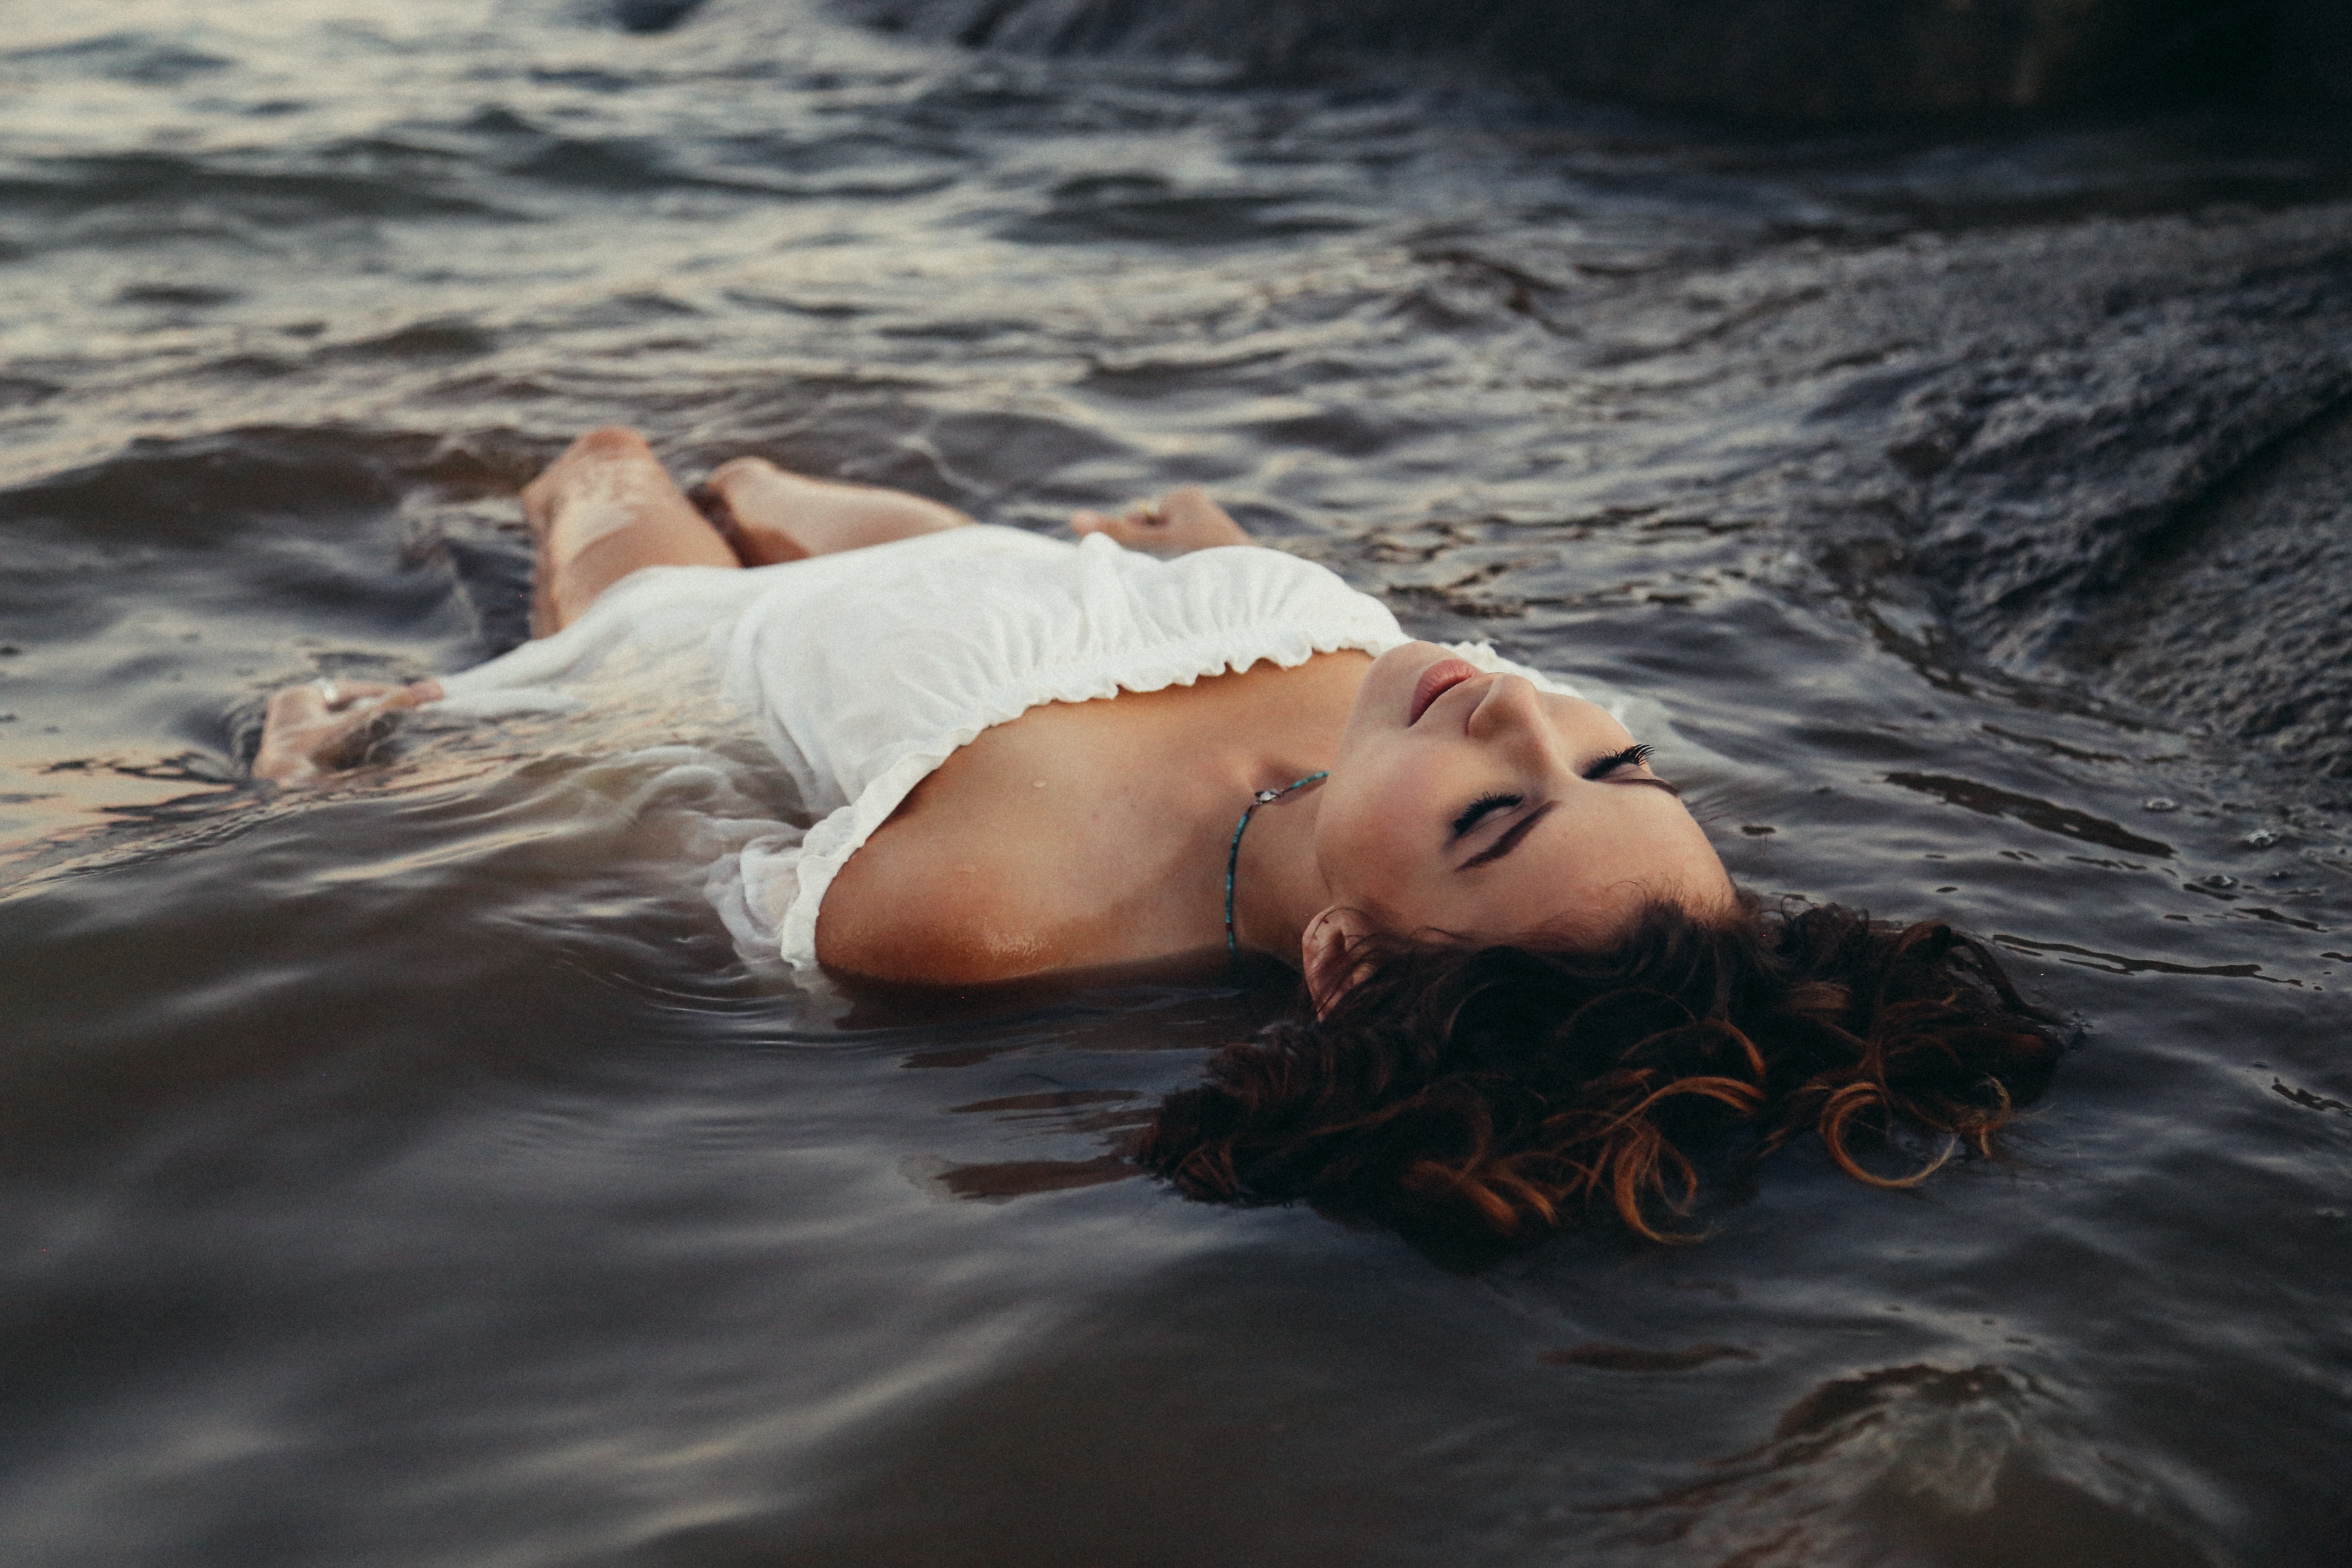
beach, sea, water, sand, ocean, girl, woman, sunlight, wave, underwater, model, beauty, image, photo shoot